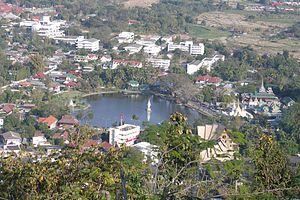
Mae Hong Son est une ville du nord-ouest de la Thaïlande, chef lieu de la province de Mae Hong Son.